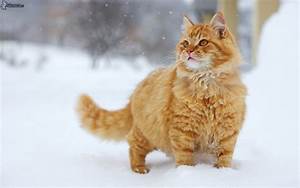
Label: cat